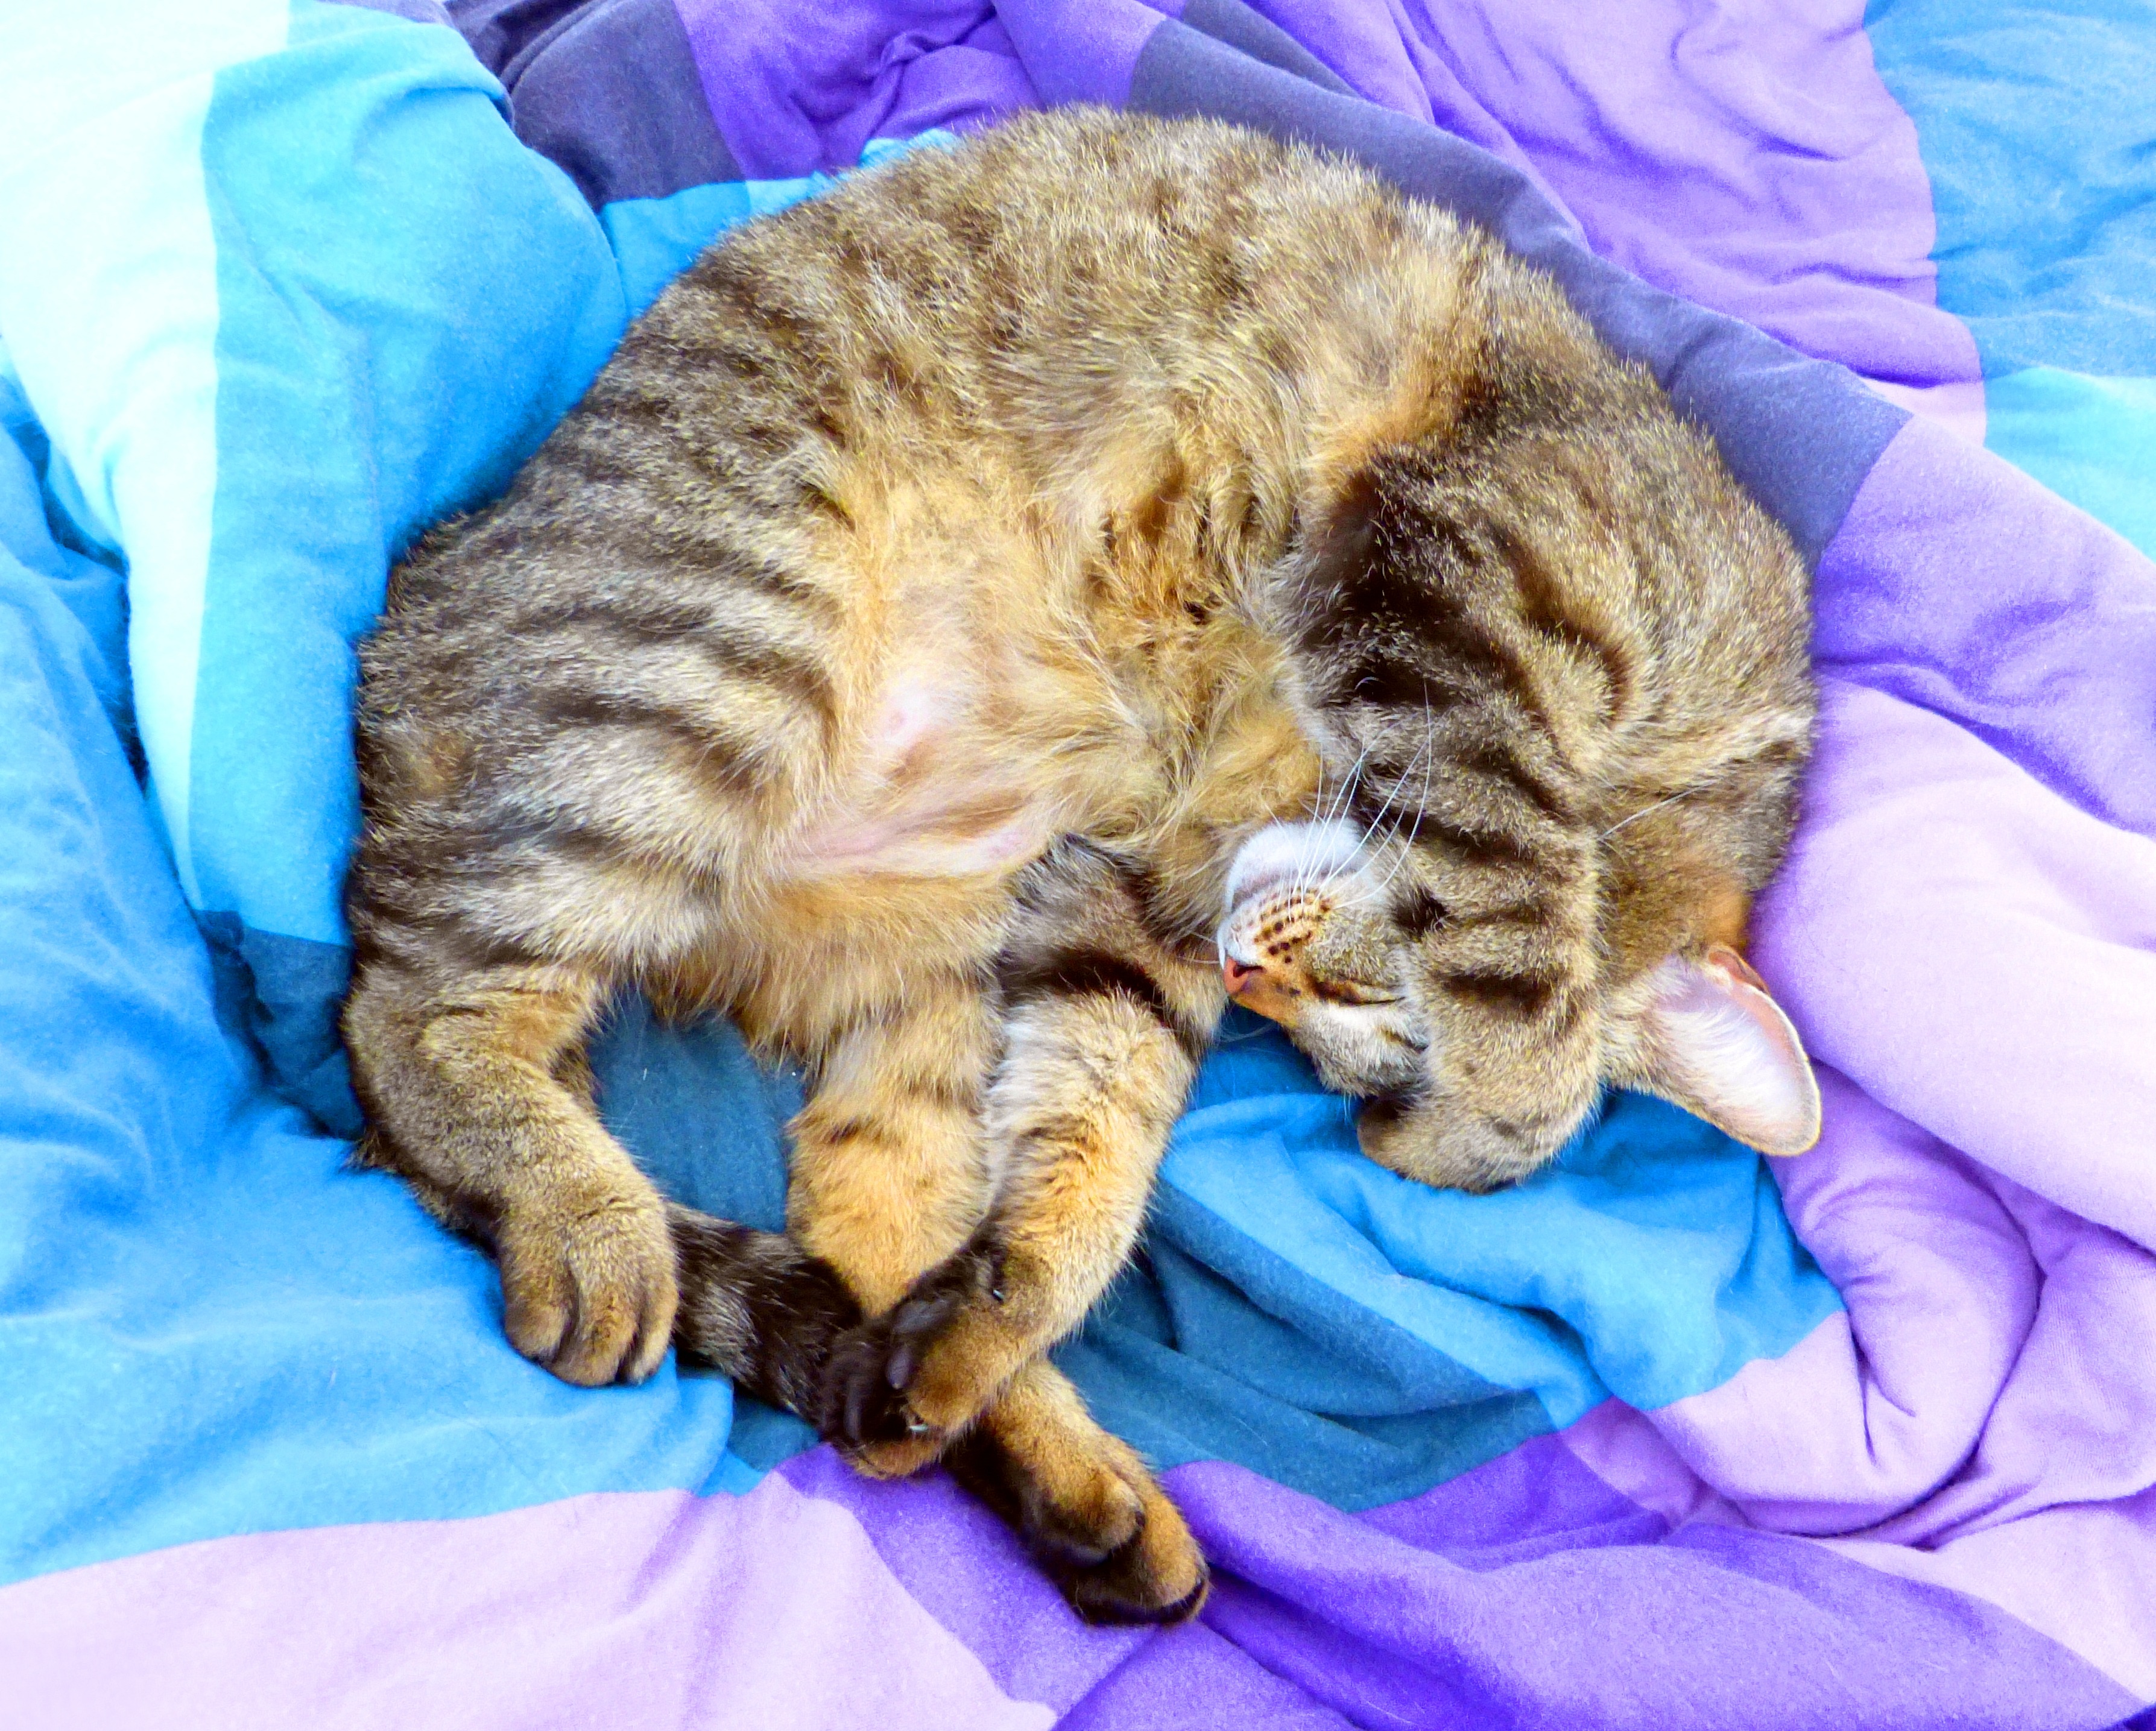
nature, photography, sweet, animal, cute, heart, portrait, kitten, cat, mammal, nap, face, whiskers, sleep, bed, adidas, mammals, vertebrate, duvet, relaxed, snuggle, photo shoot, tabby cat, smooch, bengal, european shorthair, small to medium sized cats, cat like mammal, domestic short haired cat, pixie bob, tired tabby